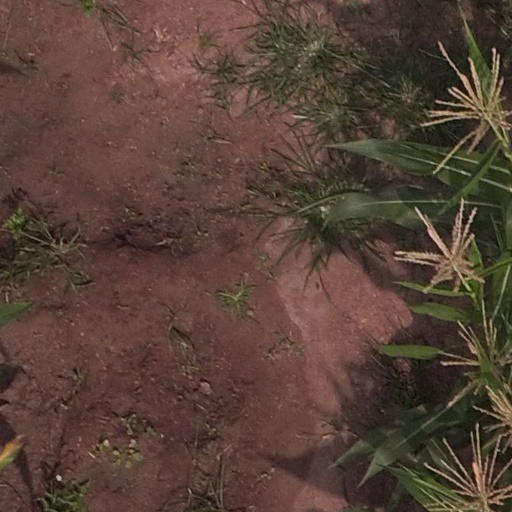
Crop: maize; corn